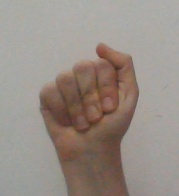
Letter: saad